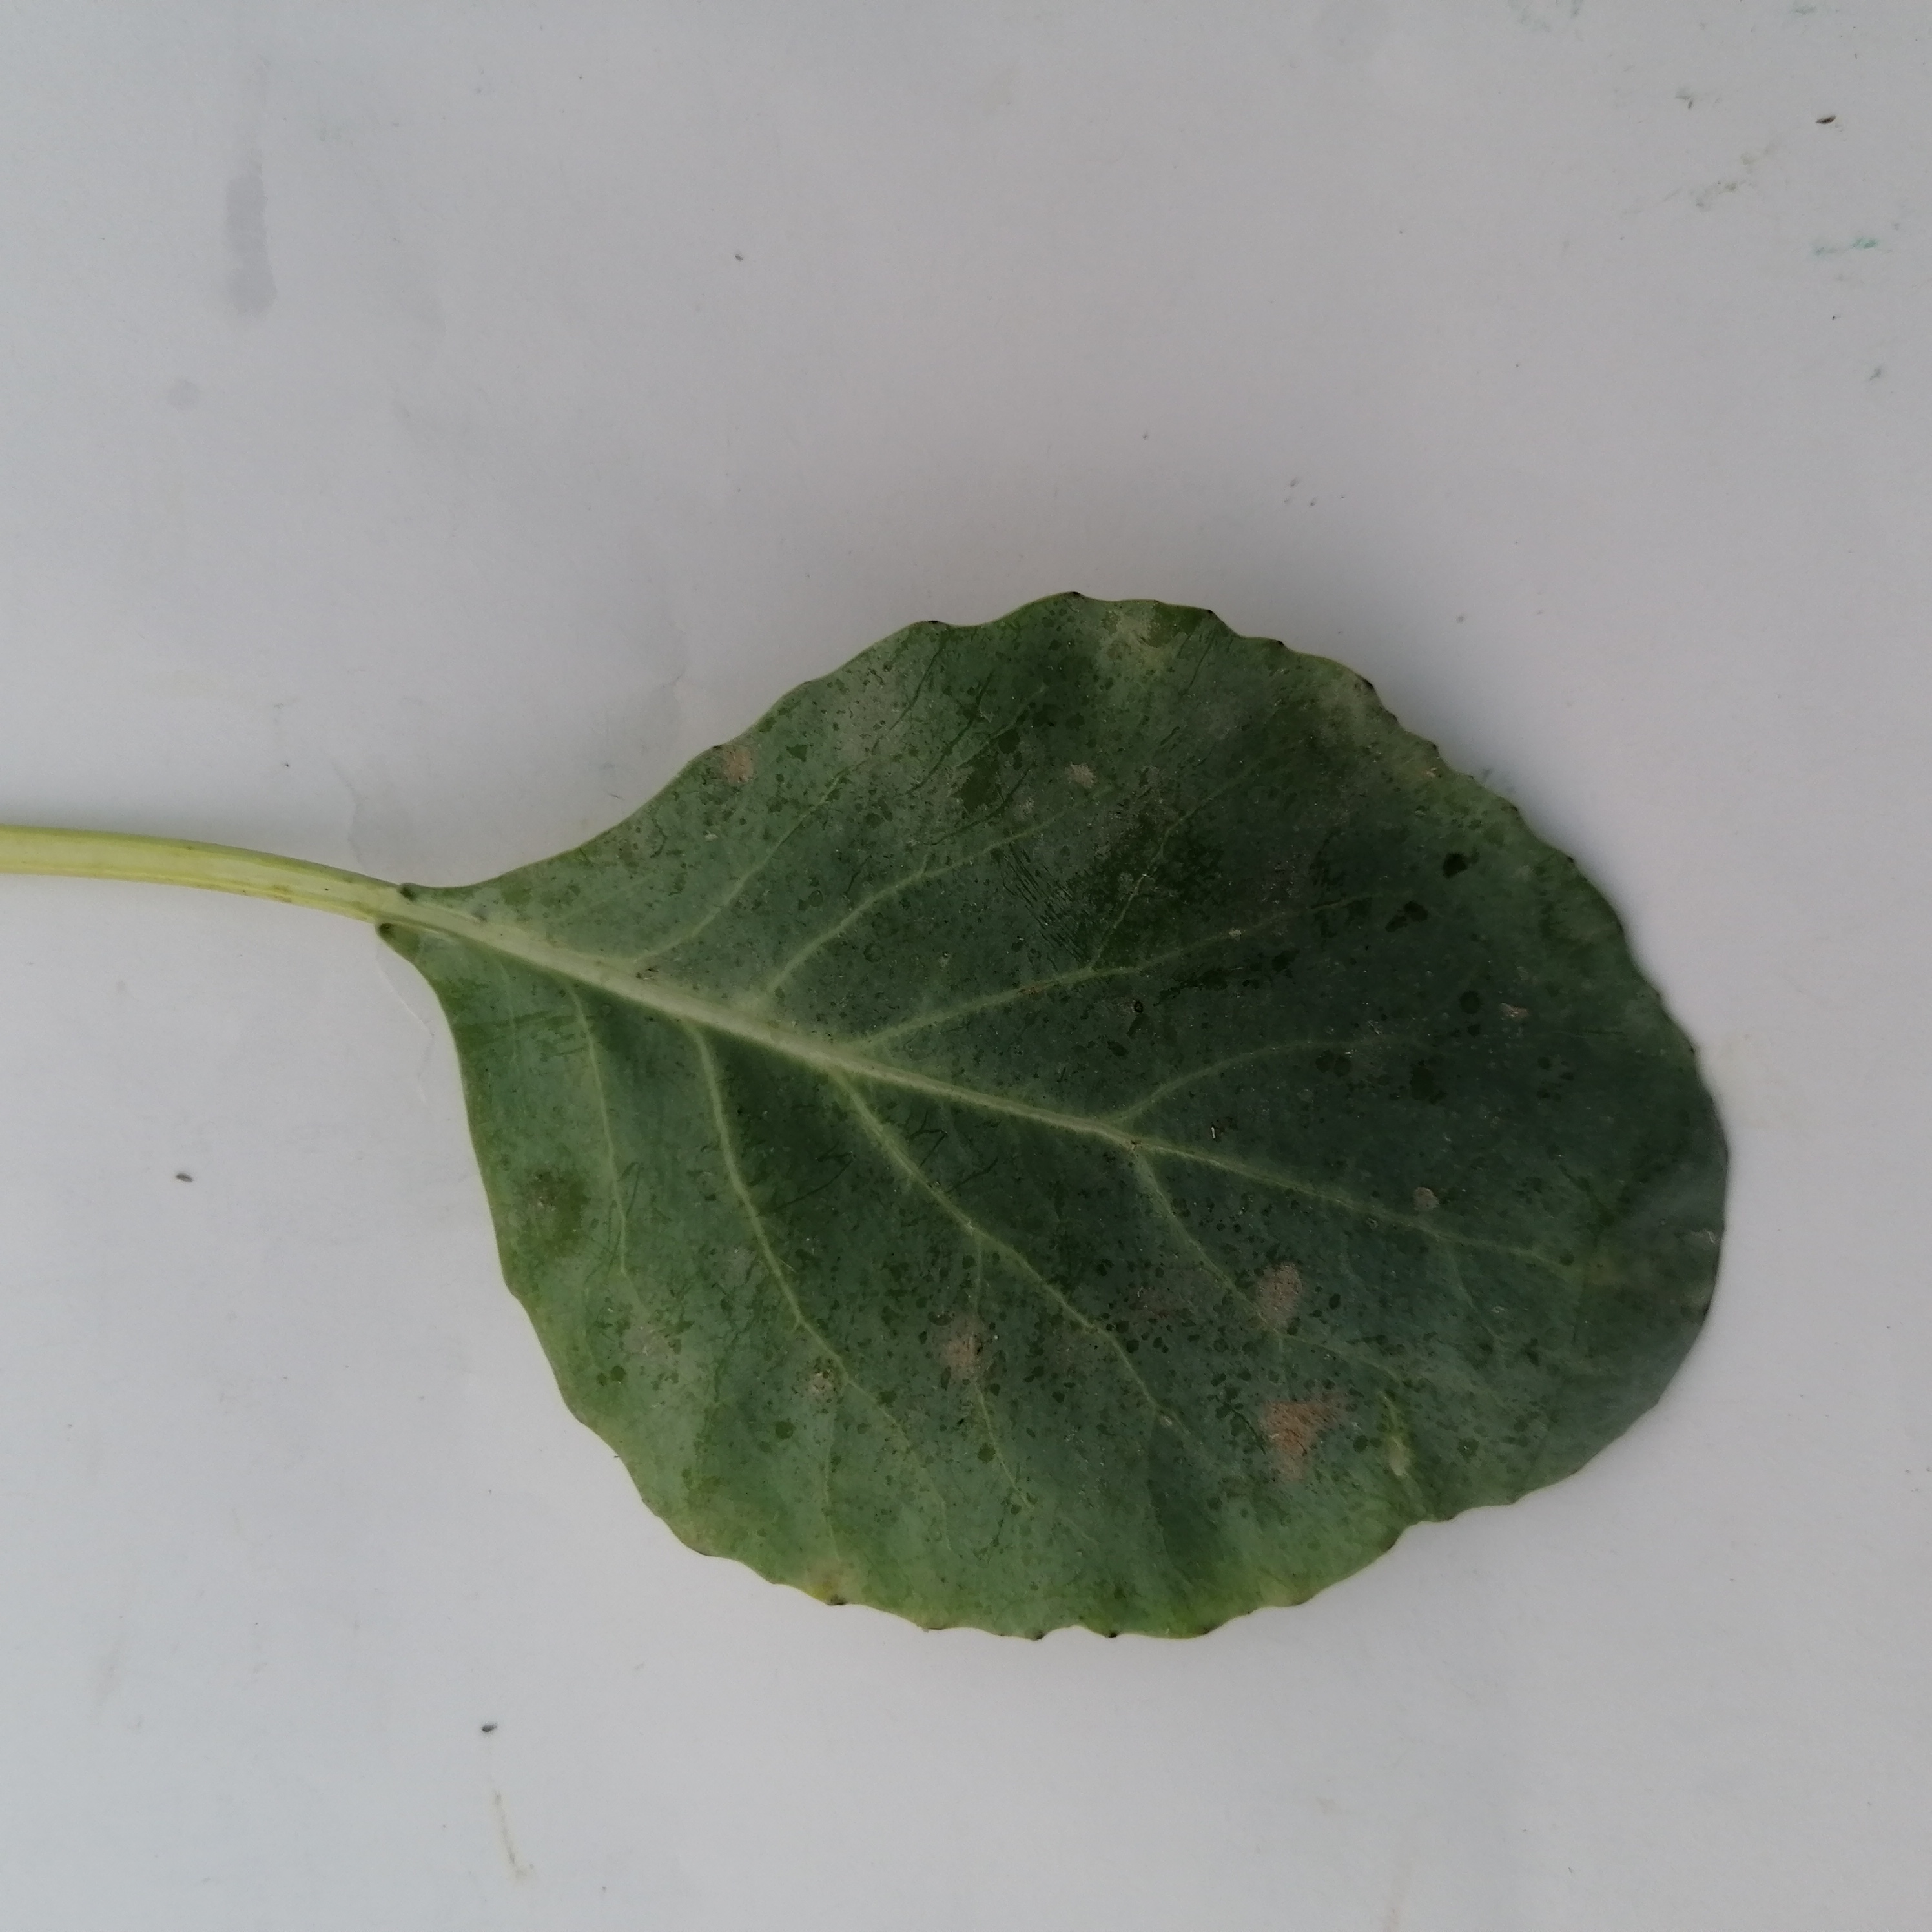
Label: Healthy